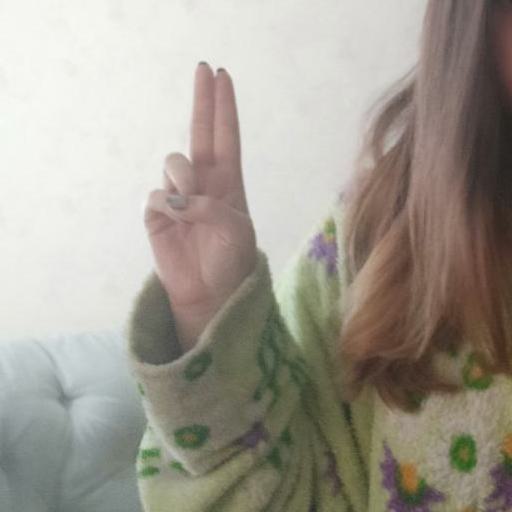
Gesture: two_up